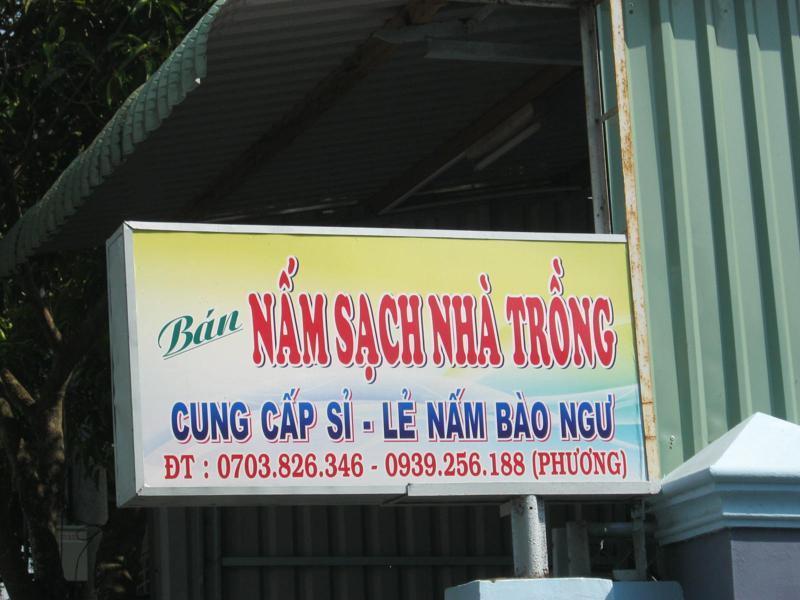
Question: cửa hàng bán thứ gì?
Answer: cửa hàng bán nâm sạch nhà trồng